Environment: real
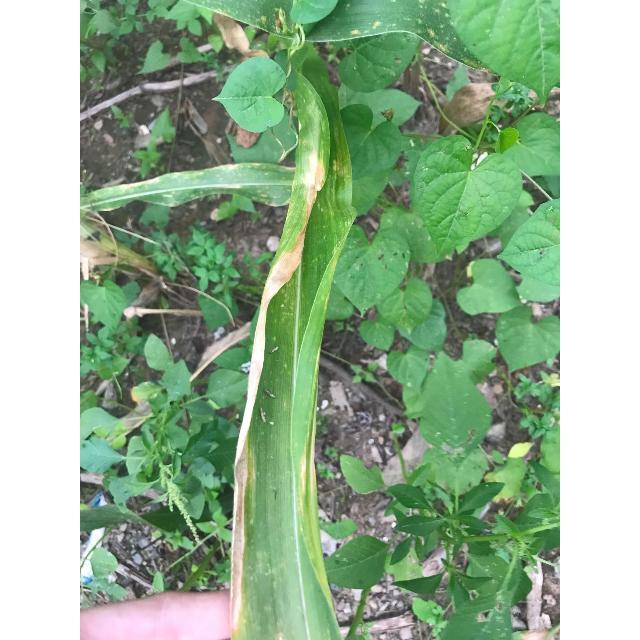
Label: potassium_deficiency